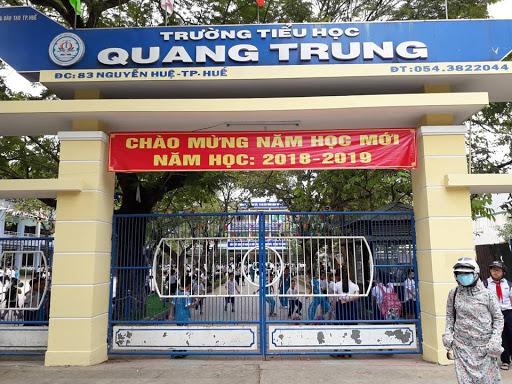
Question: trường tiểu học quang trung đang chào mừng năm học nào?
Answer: năm học 201 8-2 019